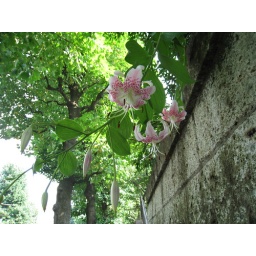
Colourful flowers peering over the cemetery wall (IMG_2164)